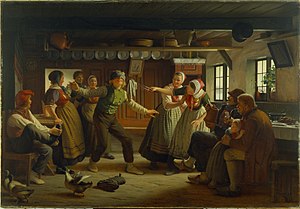
Blindebuk
«Blindebuk» af Julius Exner fra 1866.
Blindebuk er en gammel populær selskabsleg, som i Danmark også er knyttet til julen. Legen går ud på at en af festdeltagerne bliver udpeget til at være buk og får bundet et halstørklæde over øjnene. Blindebukken bliver snurret rundt, og skal i blinde forsøge at orientere sig sådan, at han eller hun får fanget nogen af de andre deltagere. Det gælder om at bruge hørelsen for at finde ud af hvor de andre gemmer sig. I enkelte tilfælde skal blindebukken også gætte hvem det er han eller hun har fanget, og er svaret forkert, må blindebukken fortsætte sin søgen. Den som bliver fanget og afsløret må straks overtage Halstørklædet og selv være blindebuk.